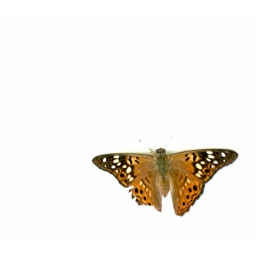
Butterfly sitting on a white fence in the sunlight